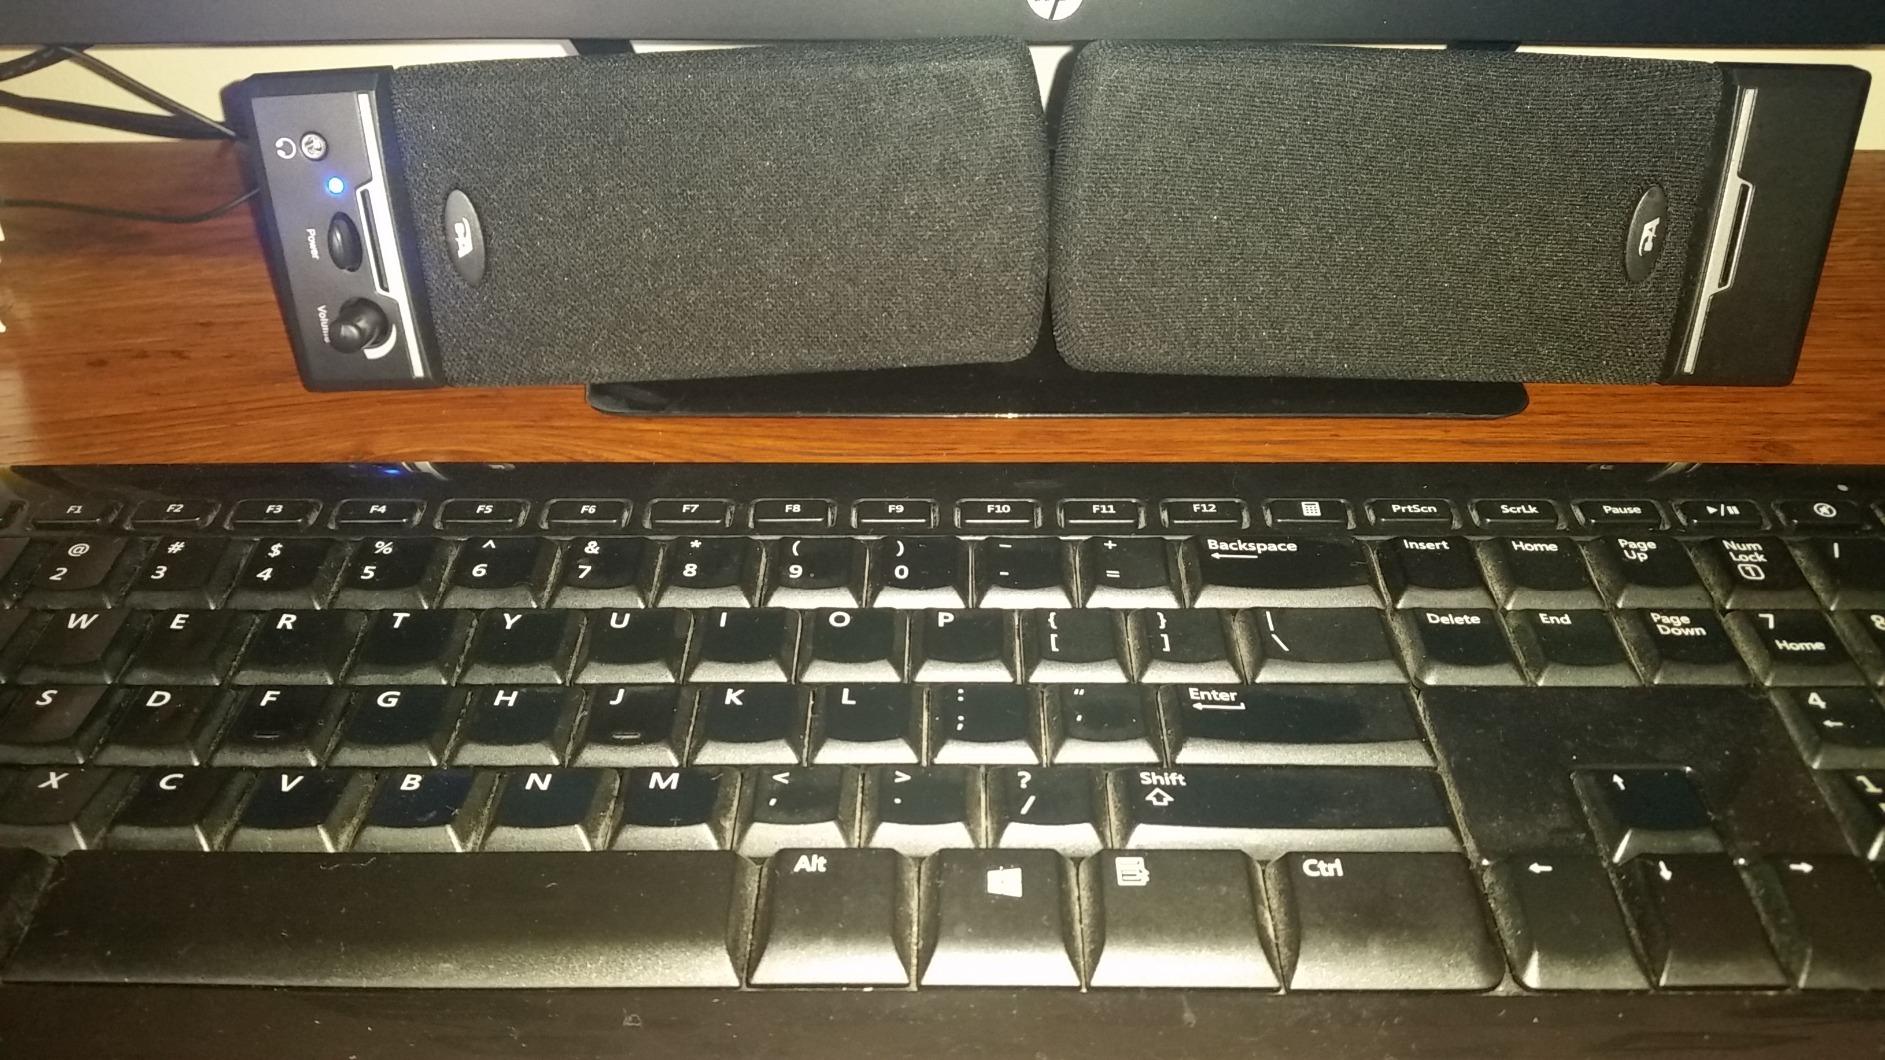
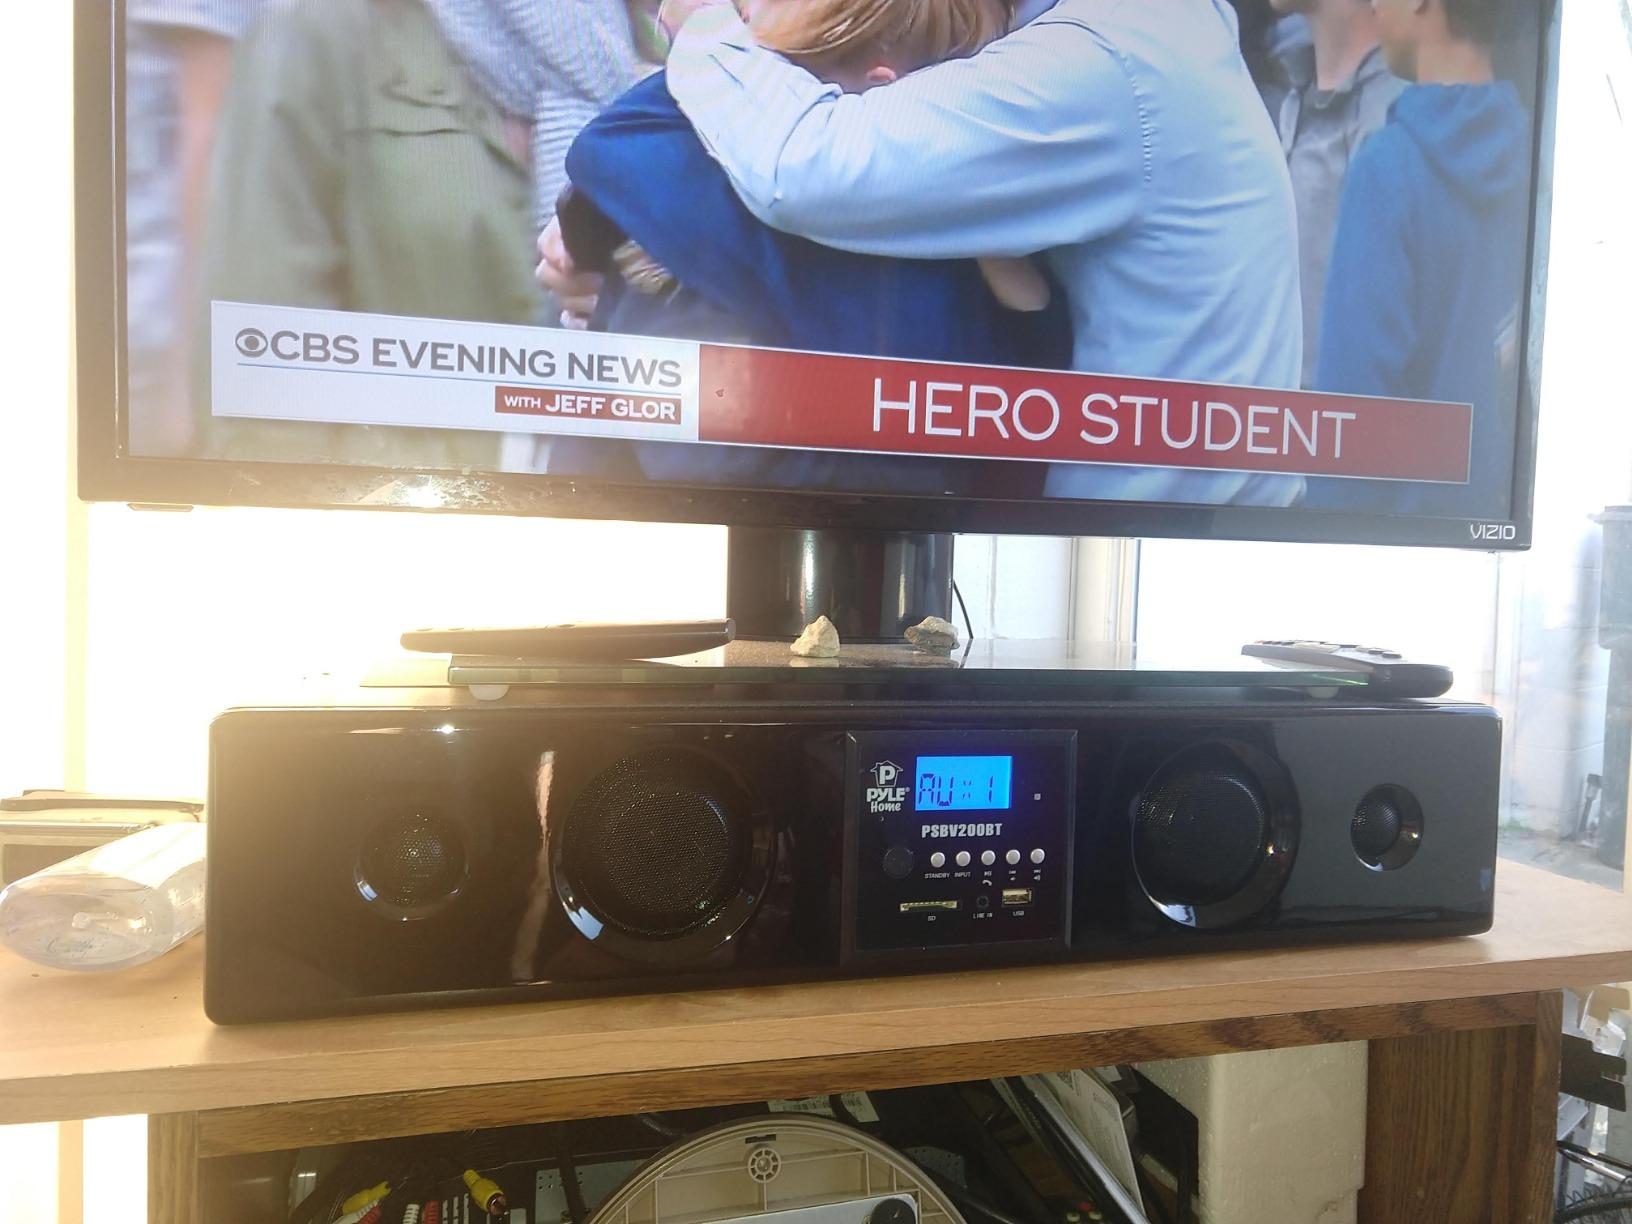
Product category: speaker
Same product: no